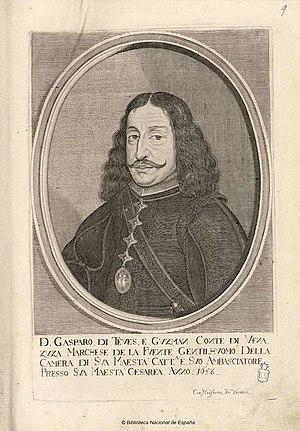
Gaspar de Teves y Tello de Guzmánr, marquis de Fuente est un ambassadeur royal espagnol.